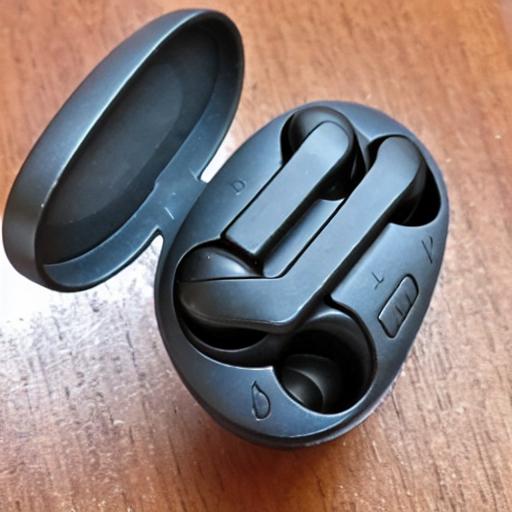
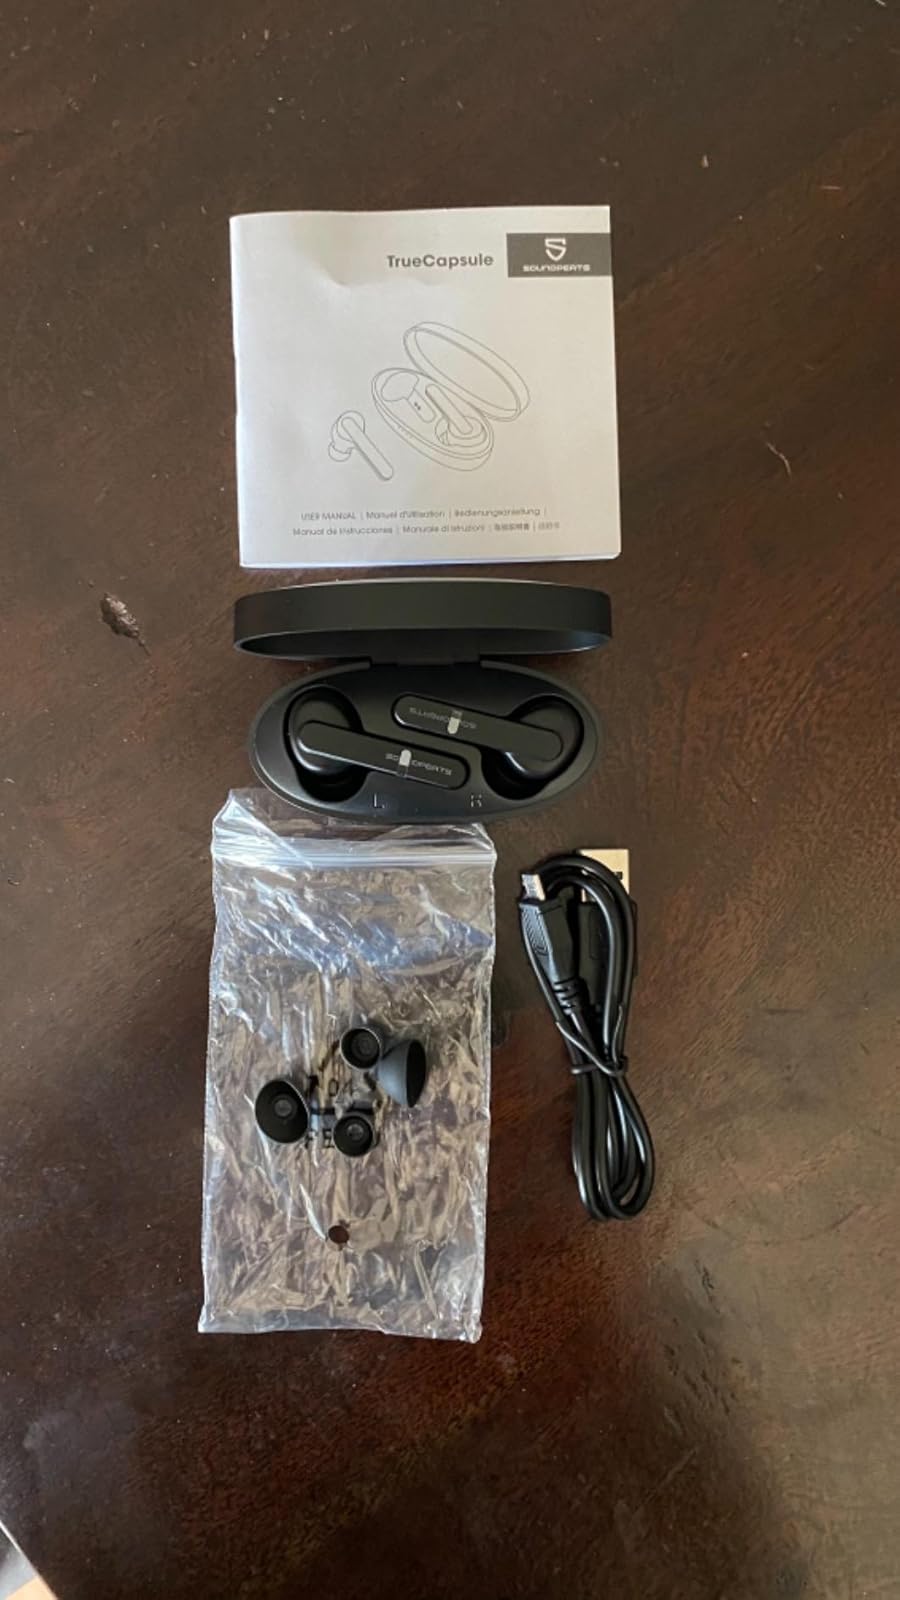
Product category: earbuds
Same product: no